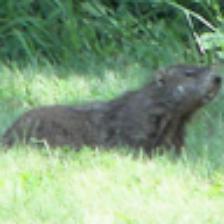
Label: NonHuman